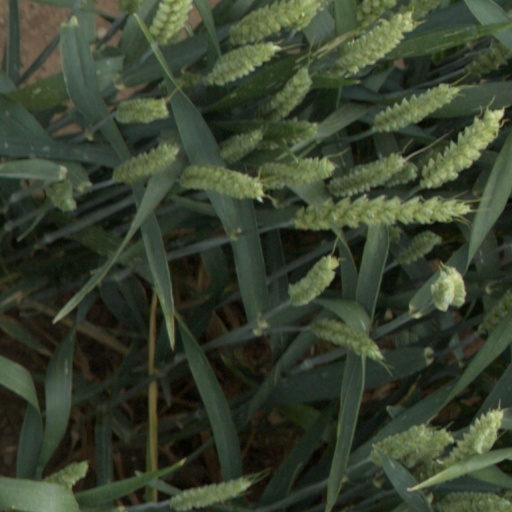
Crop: wheat